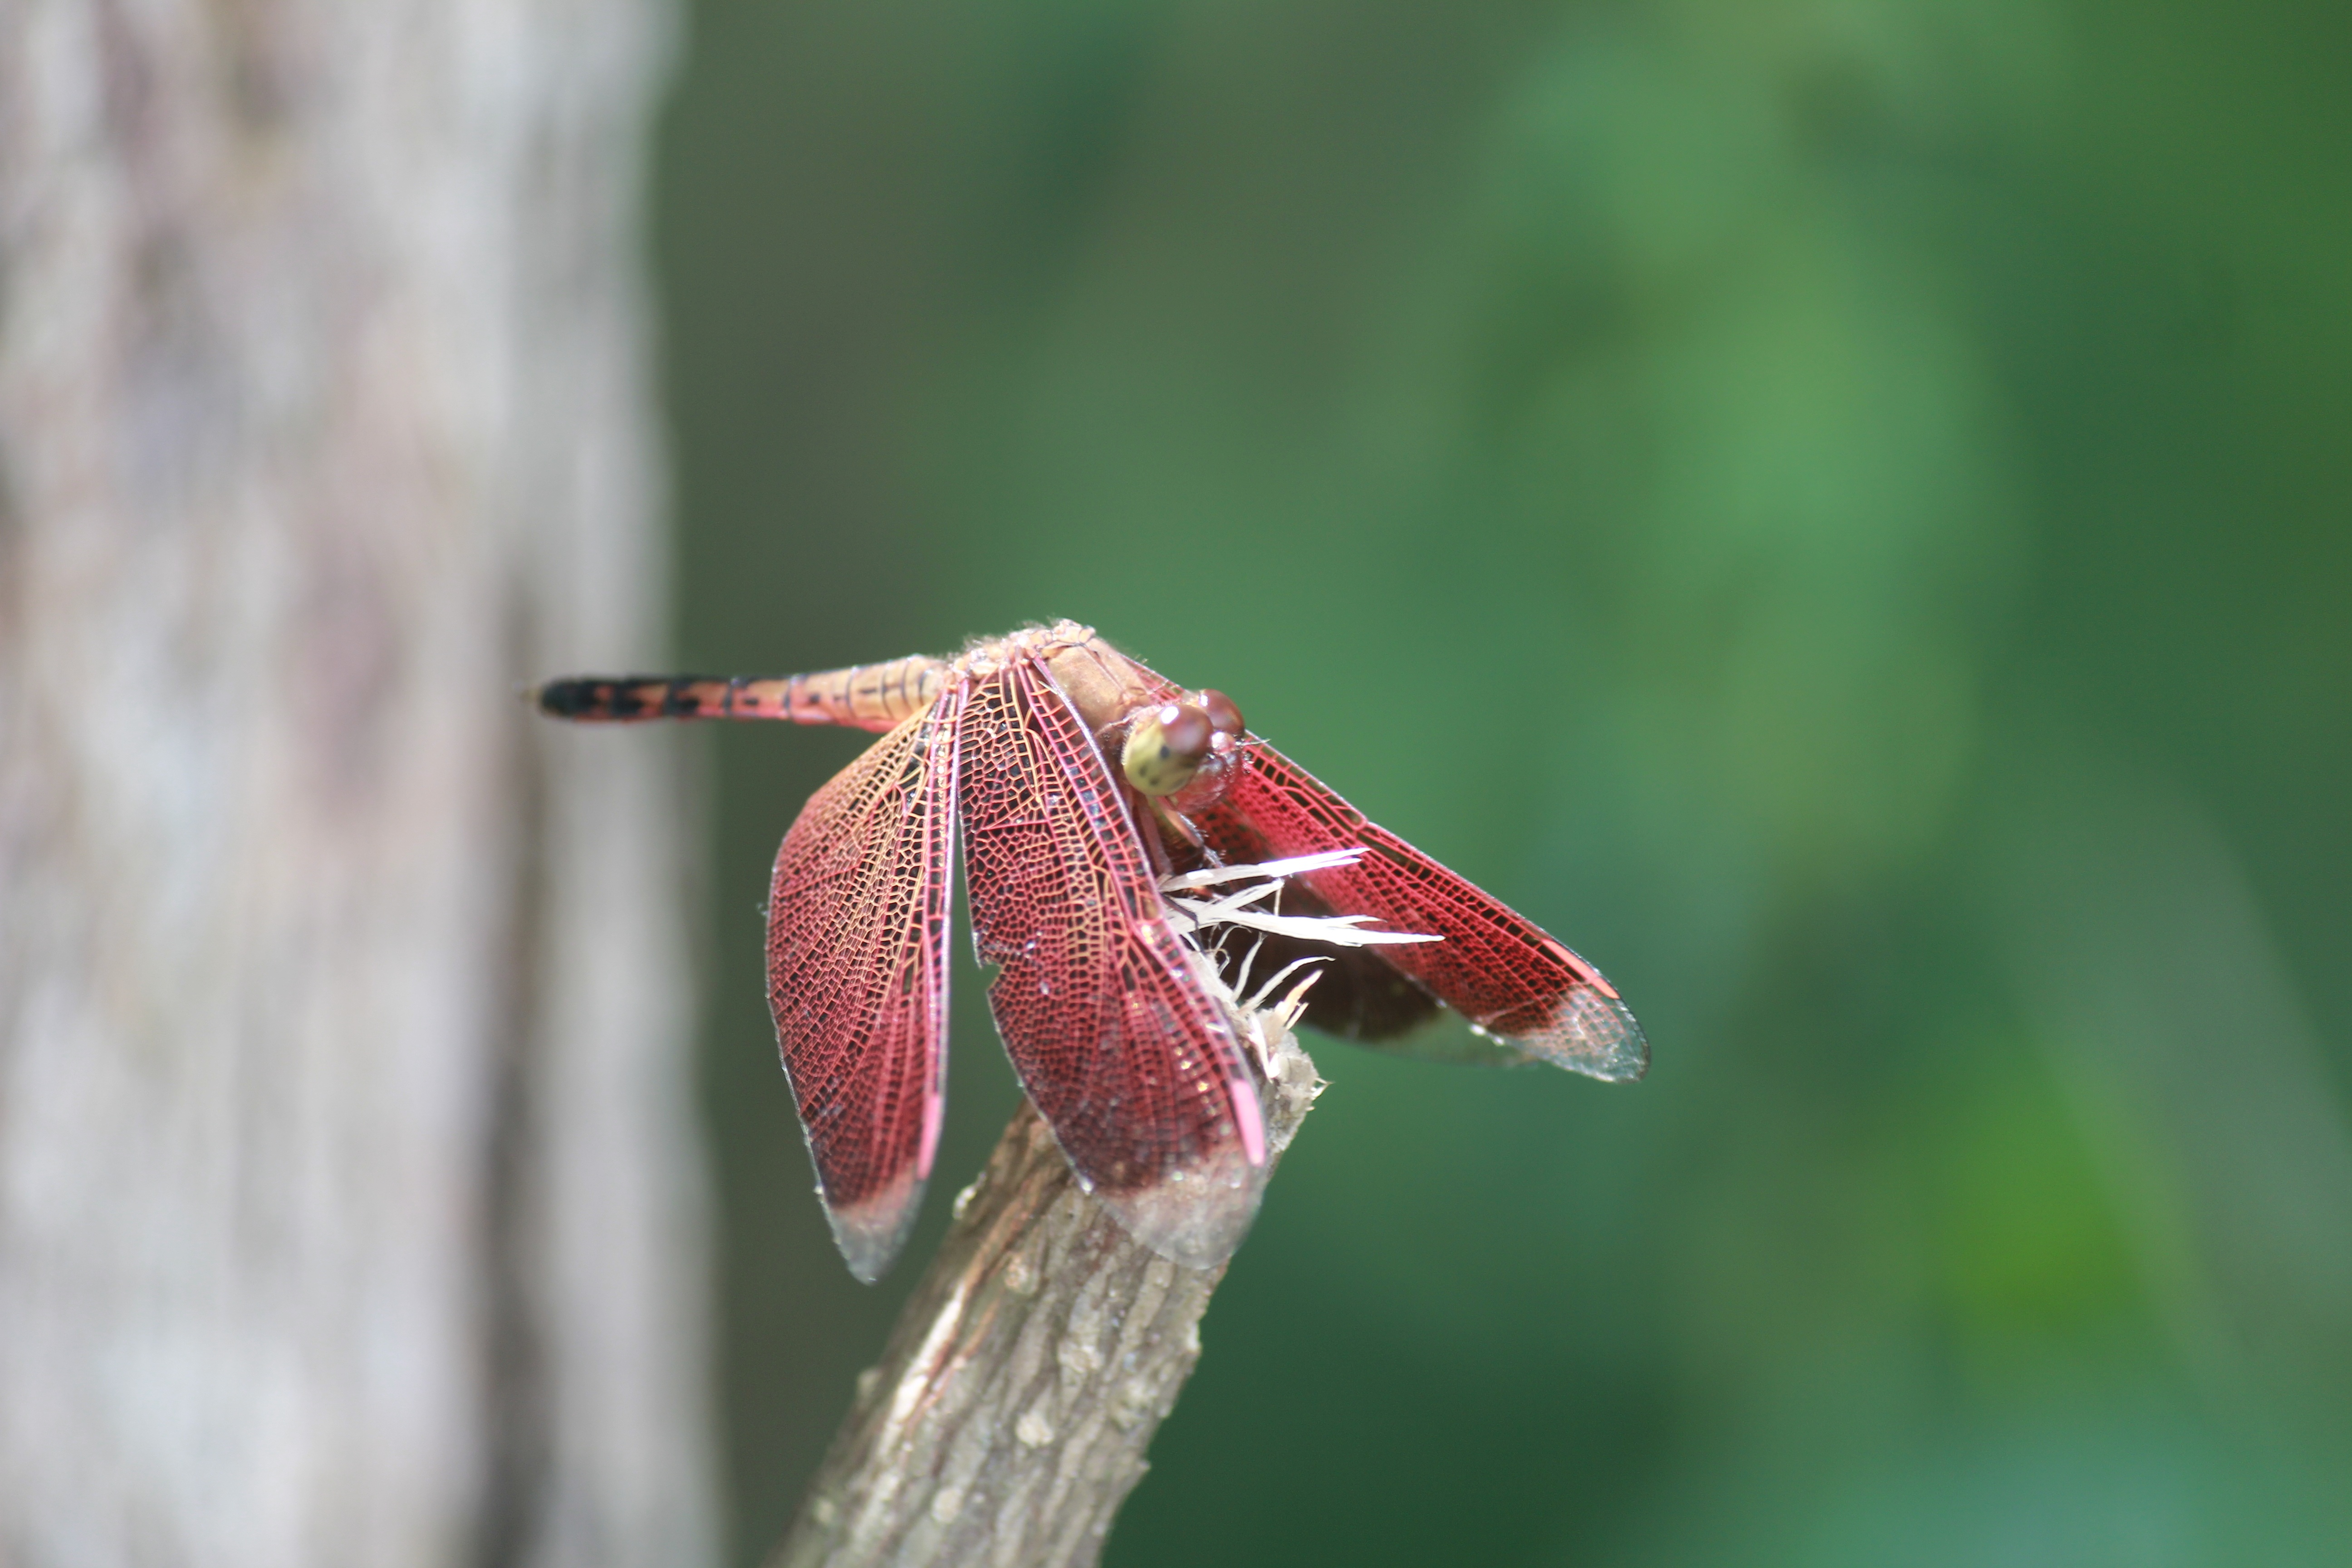
nature, grass, plant, wood, photography, leaf, flower, purple, green, insect, natural, botany, flora, fauna, invertebrate, close up, trees, macro photography, dragon fly, plant stem